Jagodnjak

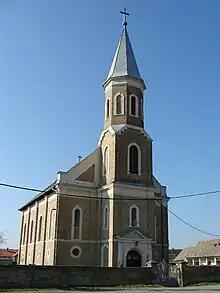
Roman Catholic Church in Jagodnjak

Jagodnjak () is a village and a municipality in the Osijek-Baranja County, Croatia. Landscape of the Jagodnjak Municipality is marked by the Drava river with surrounding wetland forest and by Pannonian Basin plains with agricultural fields of wheat, common sunflower, maize and sugar beet.